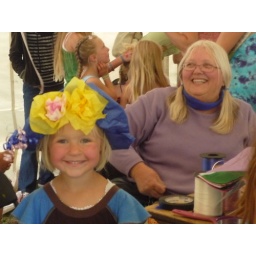
A proud girl in her hat